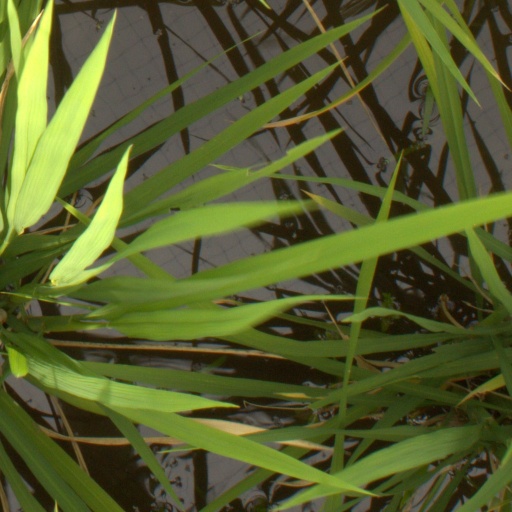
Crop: rice